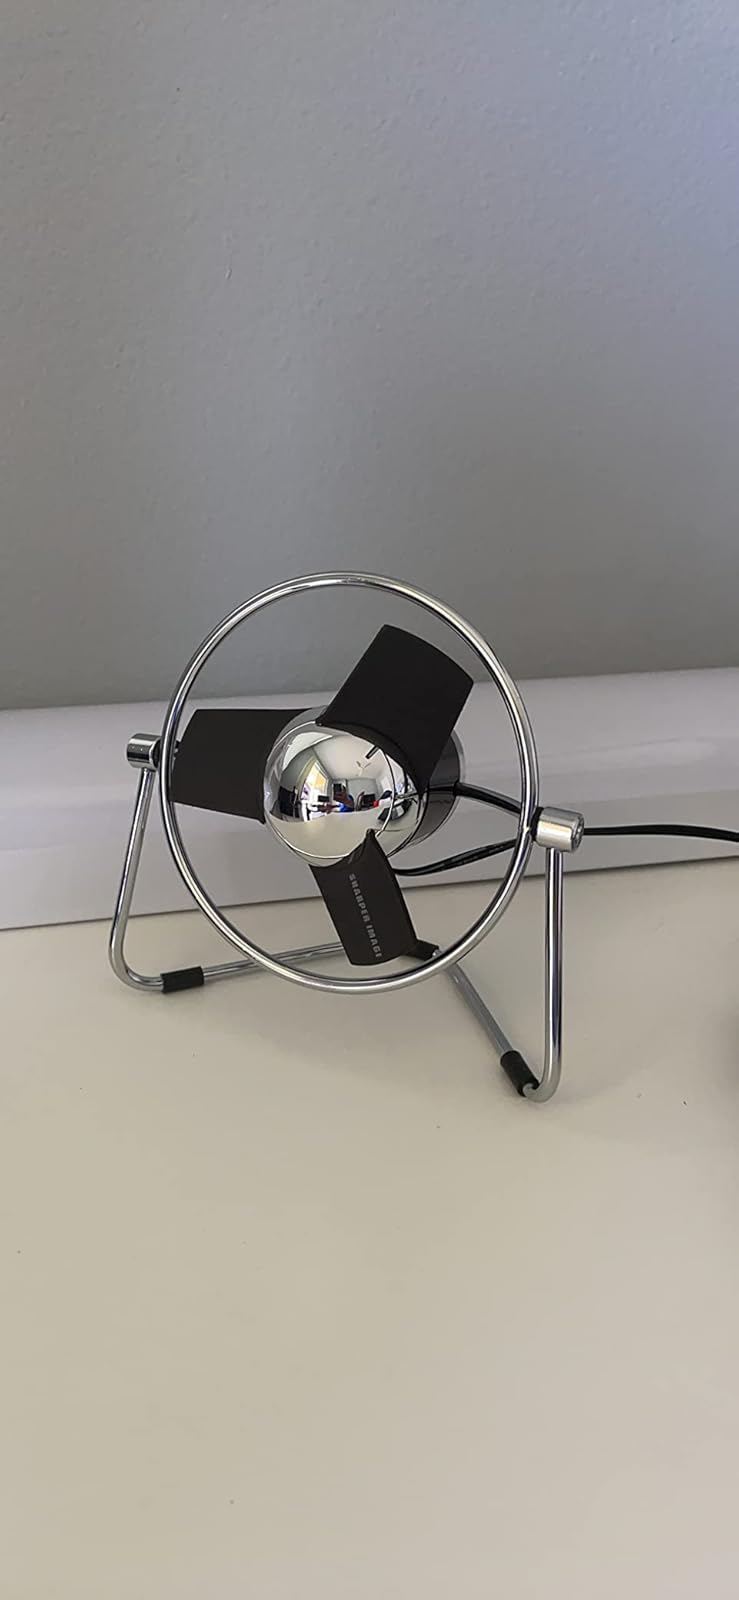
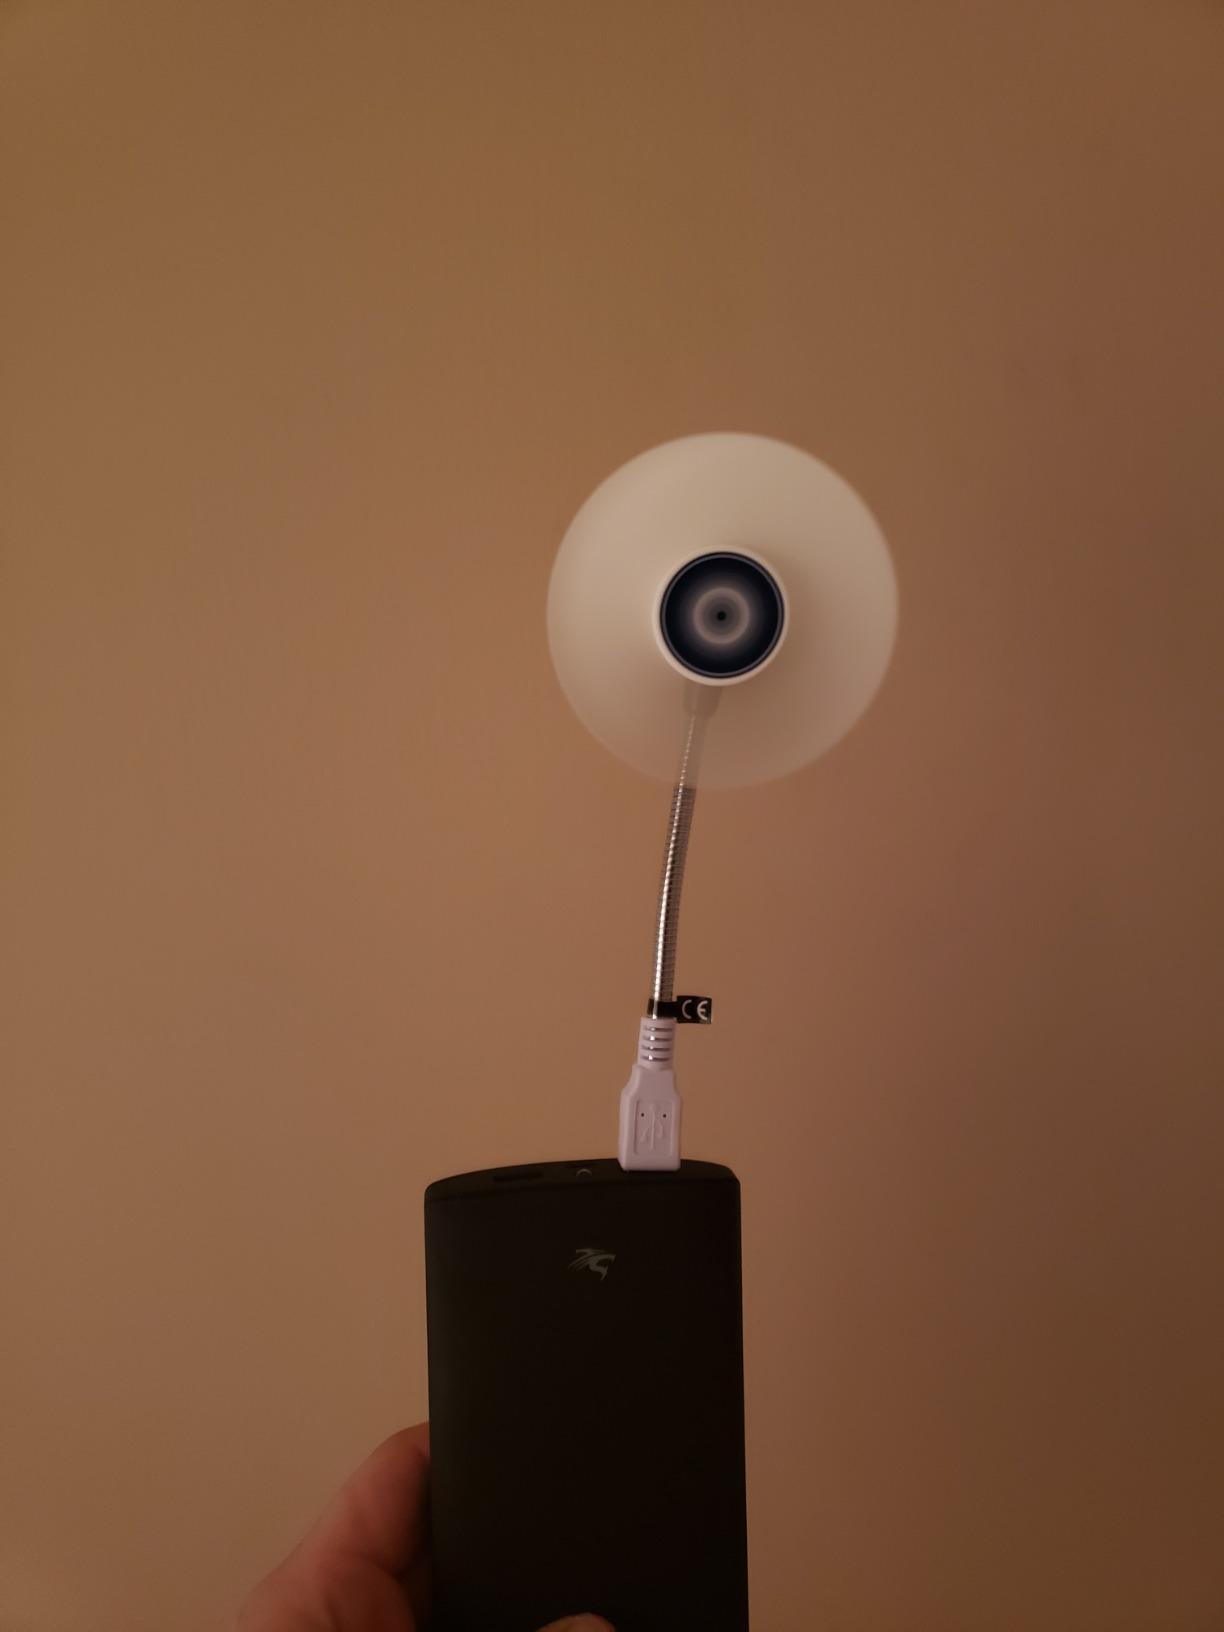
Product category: fan
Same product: no